Lynchburg Hosiery Mill No. 1

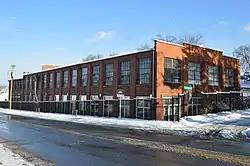

The Lynchburg Hosiery Mill No. 1 is a historic industrial property at 2734 Fort Avenue in Lynchburg, Virginia. The property includes two early 20th-century brick buildings whose construction history dates to 1900, although the oldest surviving portions now date to the 1920s. It was one of the first hosiery factories established in the American South, producing socks for the United States Army during World War I. The mill was closed in 1972 and partially destroyed by fire in 1980.